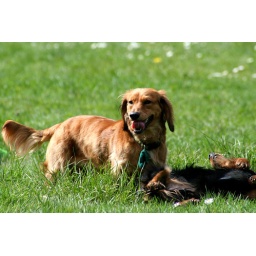
random dogs running in the grass